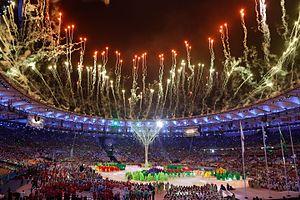
La cérémonie de clôture des Jeux olympiques d'été de 2016 se déroule le 21 août 2016 au stade Maracanã à Rio de Janeiro au Brésil entre 20 h et 22 h 50, heure locale.